Kevin Van Hoovels

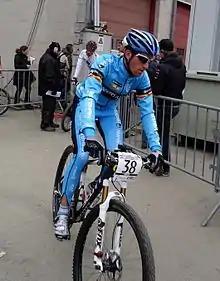
Van Hoovels in 2012

Kevin Van Hoovels (born 31 July 1985) is a Belgian cross-country mountain biker. At the 2012 Summer Olympics, he competed in the Men's cross-country at Hadleigh Farm, finishing in 19th place.